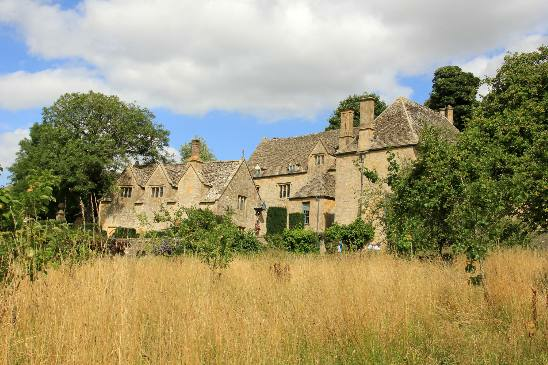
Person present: No